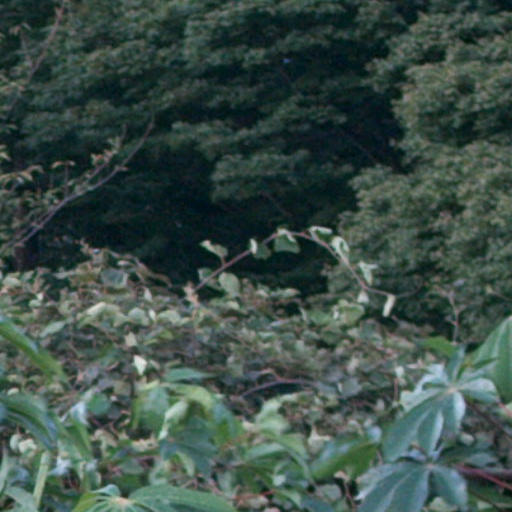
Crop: cassava